Irene Fargo

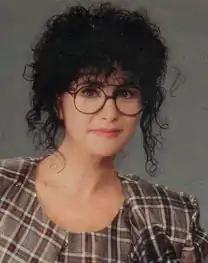
Fargo in 1992

Irene Fargo (born Flavia Irene Pozzaglio; 1 November 1962 – 1 July 2022) was an Italian singer, stage actress, and television personality.